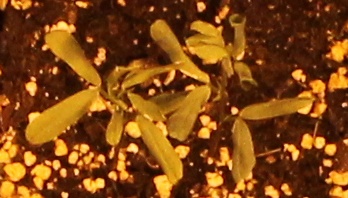
Label: Lentil